Jacques Chereau

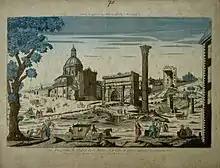
An Optical Print of The Roman Forum by Jacques Chereau

From about 1740 to about 1820 optical prints, also called "vue optique" or "vue d'optique" prints were made to be viewed through a Zograscope, or other devices of convex lens and mirror, all of which produced optical illusion of depth. Intaglio optical prints have exaggerated converging lines and bright hand colors which contribute to the illusion of depth. Typically the legends of optical prints have reversed words along the top edge as those would be seen though the scope, but words on the bottom of the prints are normal. Jacques and his brother were considered some of the most prolific publishers of prints in Paris. Subjects include current events, views of the known world, and fantasy compositions.